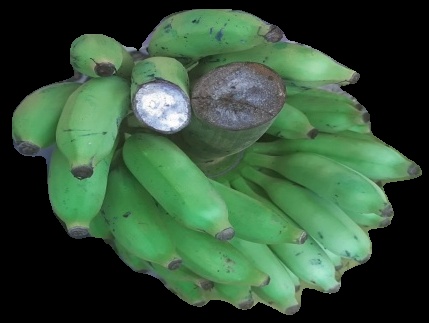
Variety: elakki-bale
Grade: grade2